2019 National League Division Series

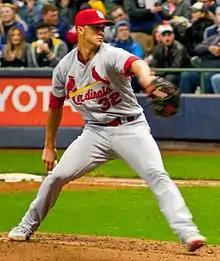
Jack Flaherty held Atlanta to one run on four hits in six innings, earning the win in Game 5.

Game 3 featured a pitching matchup of Adam Wainwright for the Cardinals and Mike Soroka for the visiting Braves. St. Louis took an early 1–0 lead, as Marcell Ozuna had a second-inning double then scored following a ground out and sacrifice fly. Soroka went seven innings, allowing just one run and two hits, while striking out seven. Wainwright went innings, allowing no runs on four hits, and striking out eight. There was no further scoring until the top of the ninth, when St. Louis brought in closer Carlos Martínez. Following a double, two strikeouts, and an intentional walk, Dansby Swanson doubled, scoring one run and placing runners on second and third. Adam Duvall then hit an 0–2 pitch for a single, driving in two runs. A walk and a line out ended the rally with Atlanta ahead, 3–1. Braves closer Mark Melancon allowed one hit in the bottom of the ninth but otherwise shut down the Cardinals to earn his second save of the series, as Atlanta took a 2–1 series lead. This was Atlanta's first playoff win after trailing in the ninth inning or later since Game 6 of the 1999 NLCS against the Mets. This was also the first postseason series lead the Braves have held since taking a 2–1 series lead against the San Francisco Giants in the 2002 NLDS.